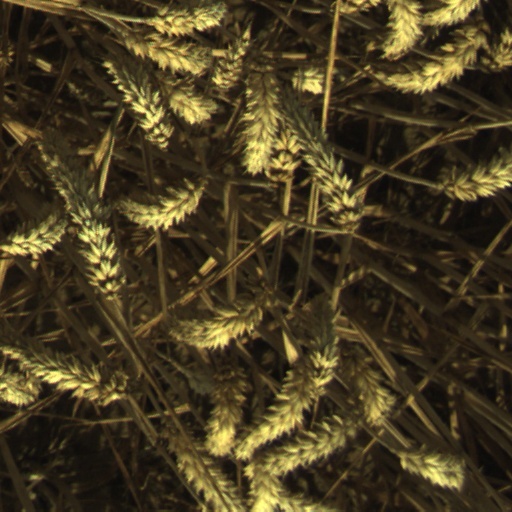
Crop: wheat